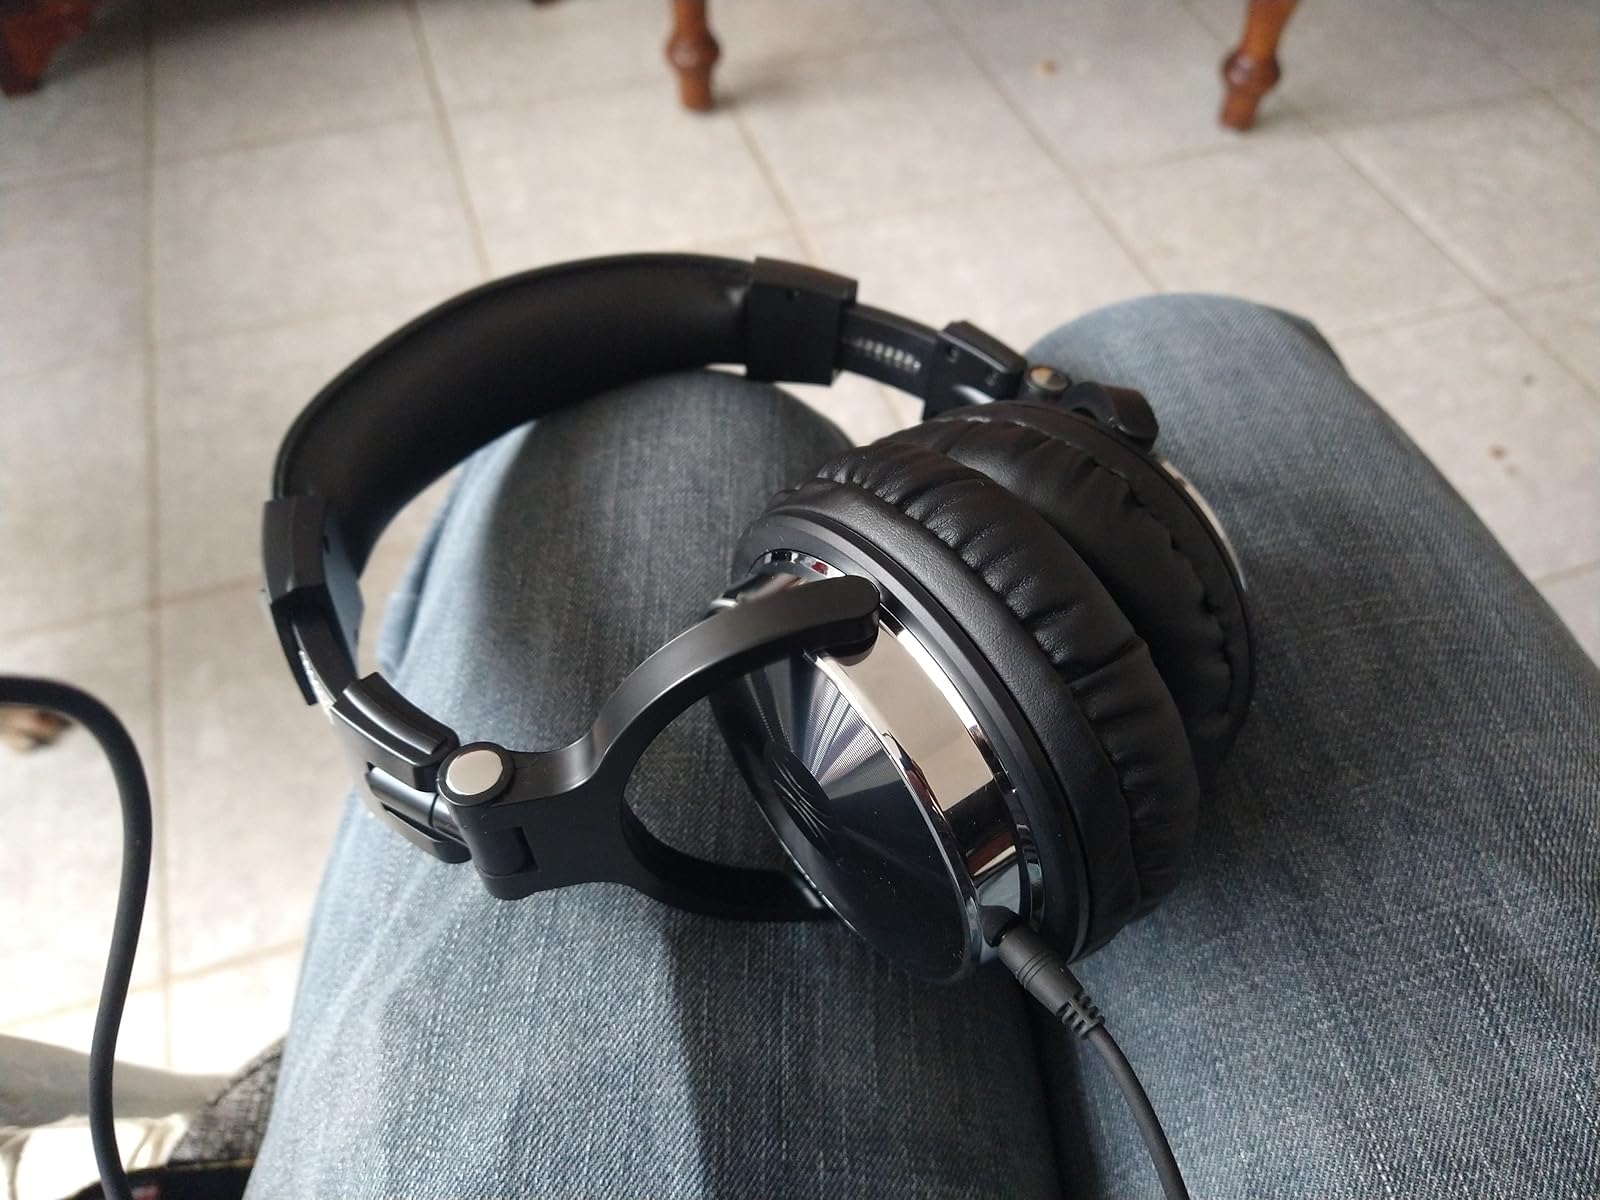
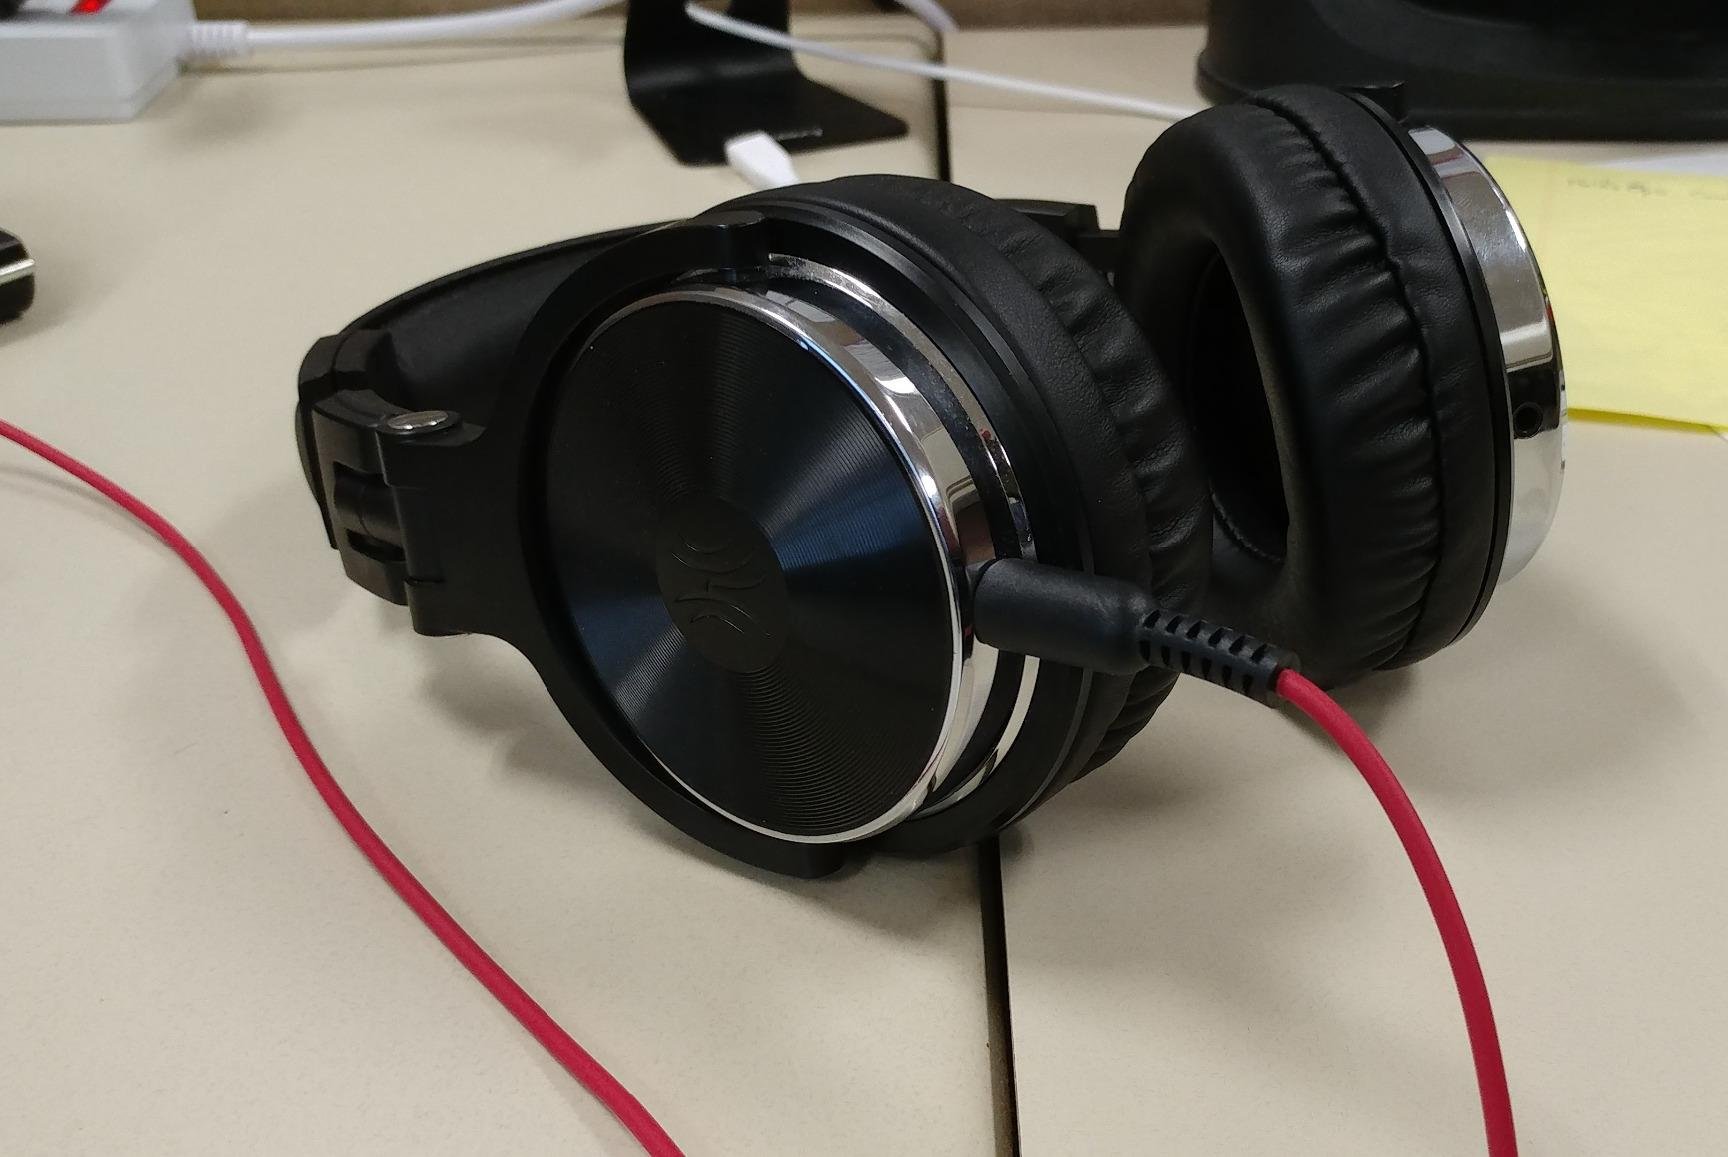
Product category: headphones
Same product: yes